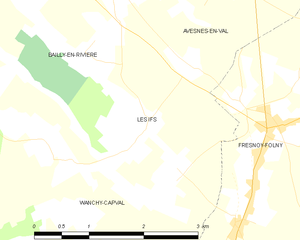
Carte des communes françaises Les Ifs